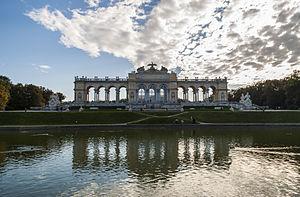
Une gloriette, mot provenant de gloire, désigne au XIIᵉ siècle une petite chambre, et à partir de la Renaissance un pavillon ou un temple à l'antique, situé dans le parc du château, comme lieu propice au repos et à la poésie. L'époque baroque multiplie les fabriques dans ses parcs. La gloriette du château de Schönbrunn, en Autriche, s'apparente plus à un pavillon de plaisance par ses dimensions.